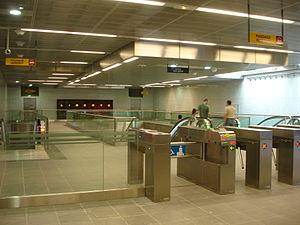
Toulouse (Haute-Garonne, France)
Dans les transports publics, un titre de transport est un document qui permet au voyageur de justifier du paiement de son trajet. C'est en quelque sorte la matérialisation du contrat de transport passé entre le voyageur et le transporteur.
La station Palais-de-Justice est une des stations de la ligne B du métro de Toulouse, située dans le quartier Saint-Michel, au sud-est du centre-ville de Toulouse, à proximité du palais de justice de Toulouse. La station est également le terminus des lignes T1 et T2 du tramway de Toulouse.